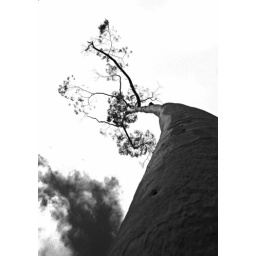
This tree is higher than the sky above it.